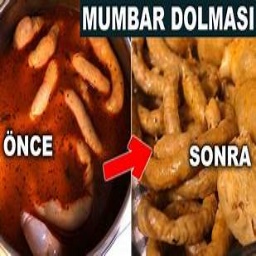
Label: stuffed_mumbar